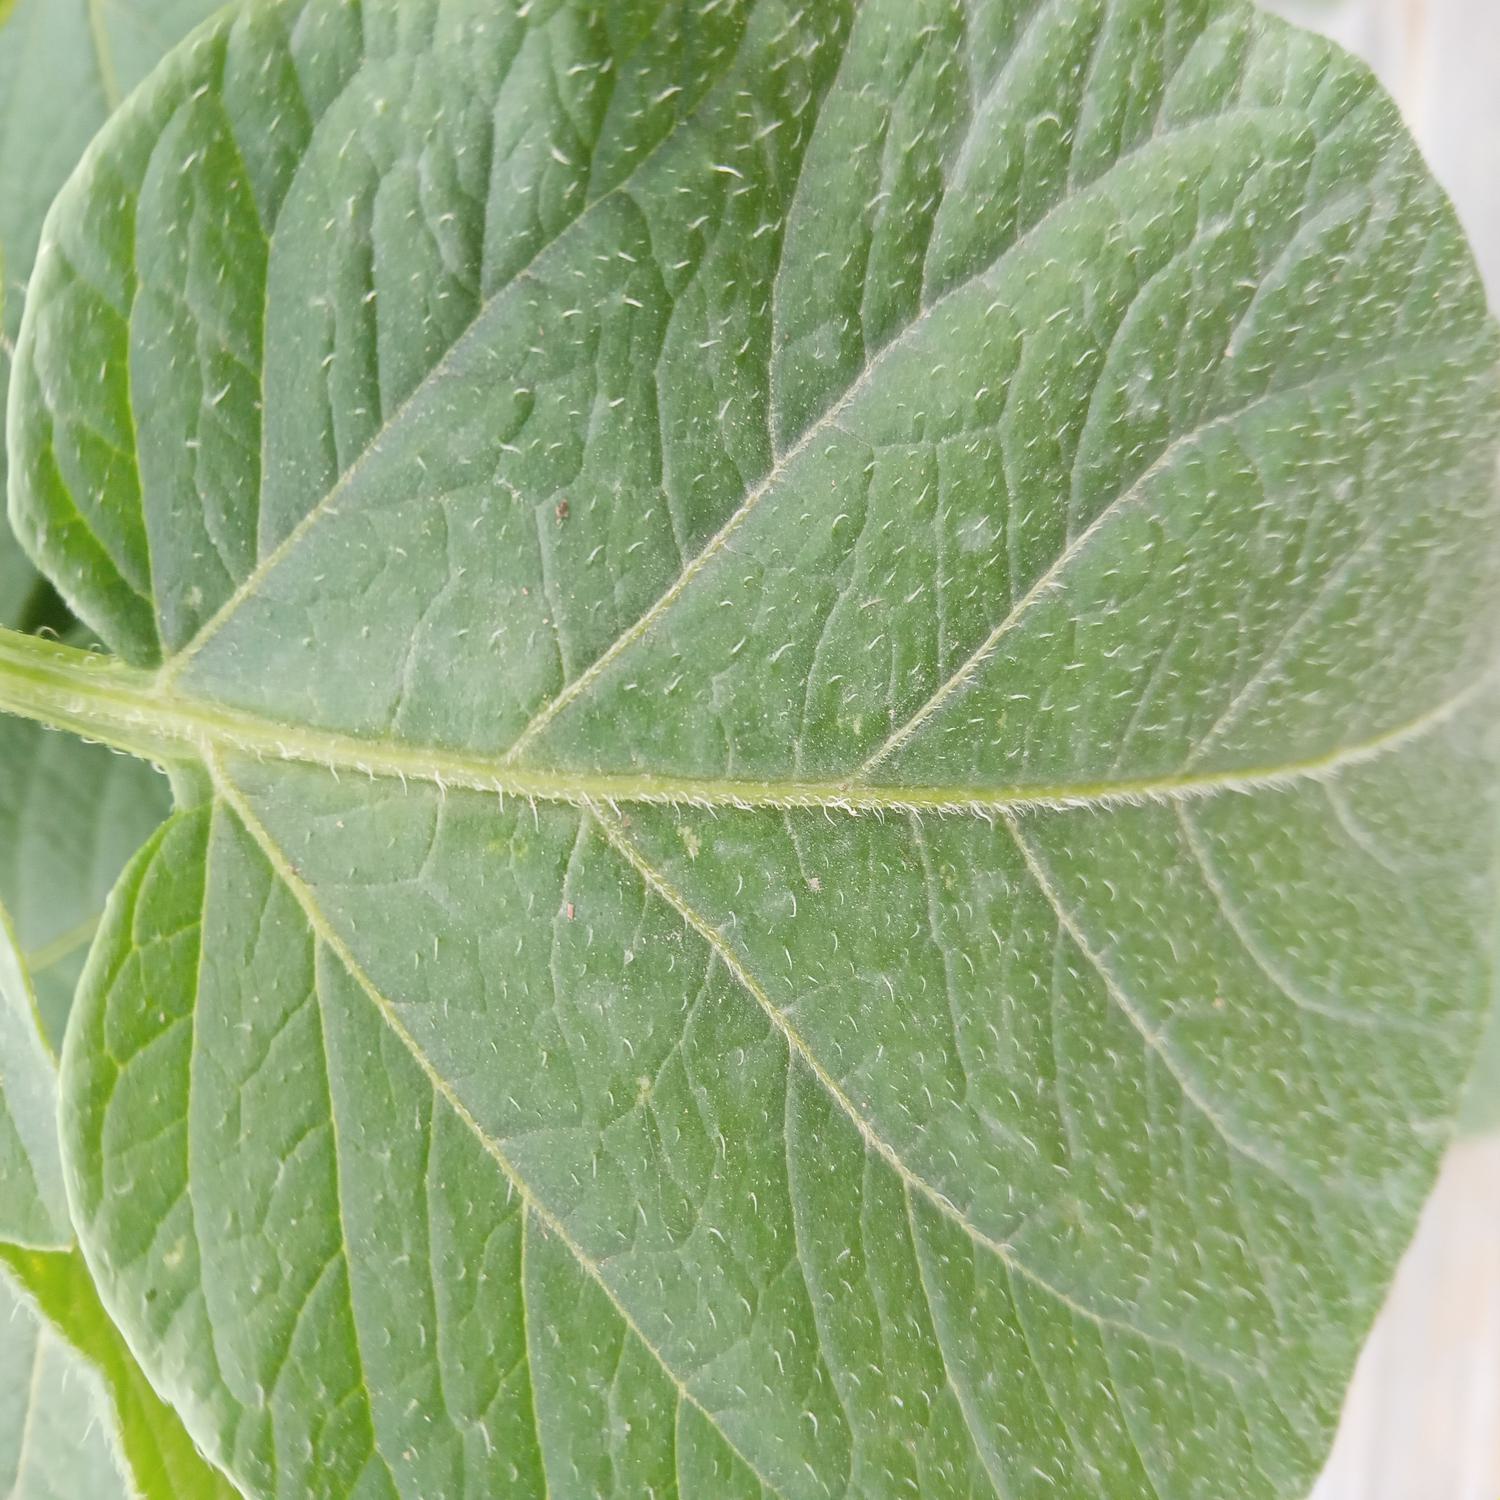
Etiqueta: Sana